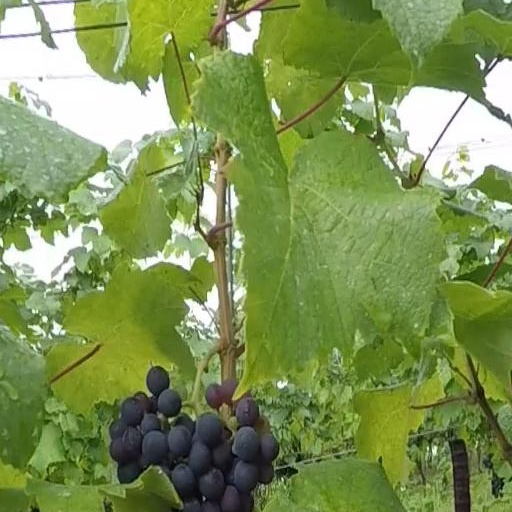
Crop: grape